2022–2023 mpox outbreak in Belgium

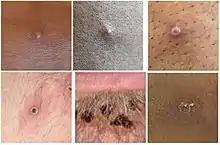
Stages of lesion development.

A large portion of those infected were believed to have not recently traveled to areas of Africa where mpox is normally found, such as Nigeria, the Democratic Republic of the Congo as well as central and western Africa. It is believed to be transmitted by close contact with sick people, with extra caution for those individuals with lesions on their skin or genitals, along with their bedding and clothing. The CDC has also stated that individuals should avoid contact and consumption of dead animals such as rats, squirrels, monkeys and apes along with wild game or lotions derived from animals in Africa.